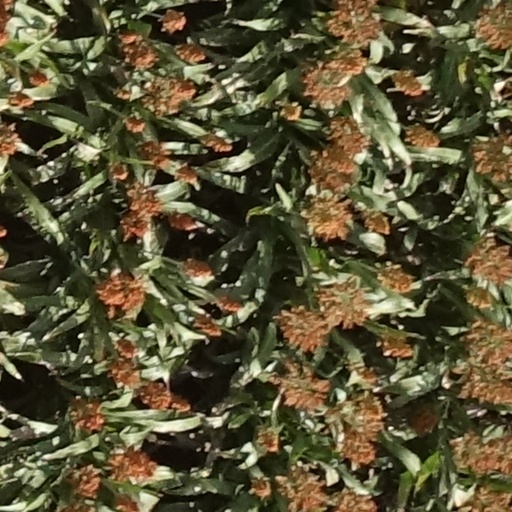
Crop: sorghum